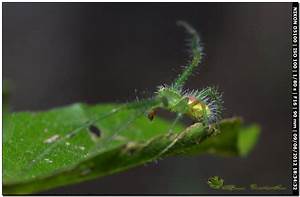
Label: spider